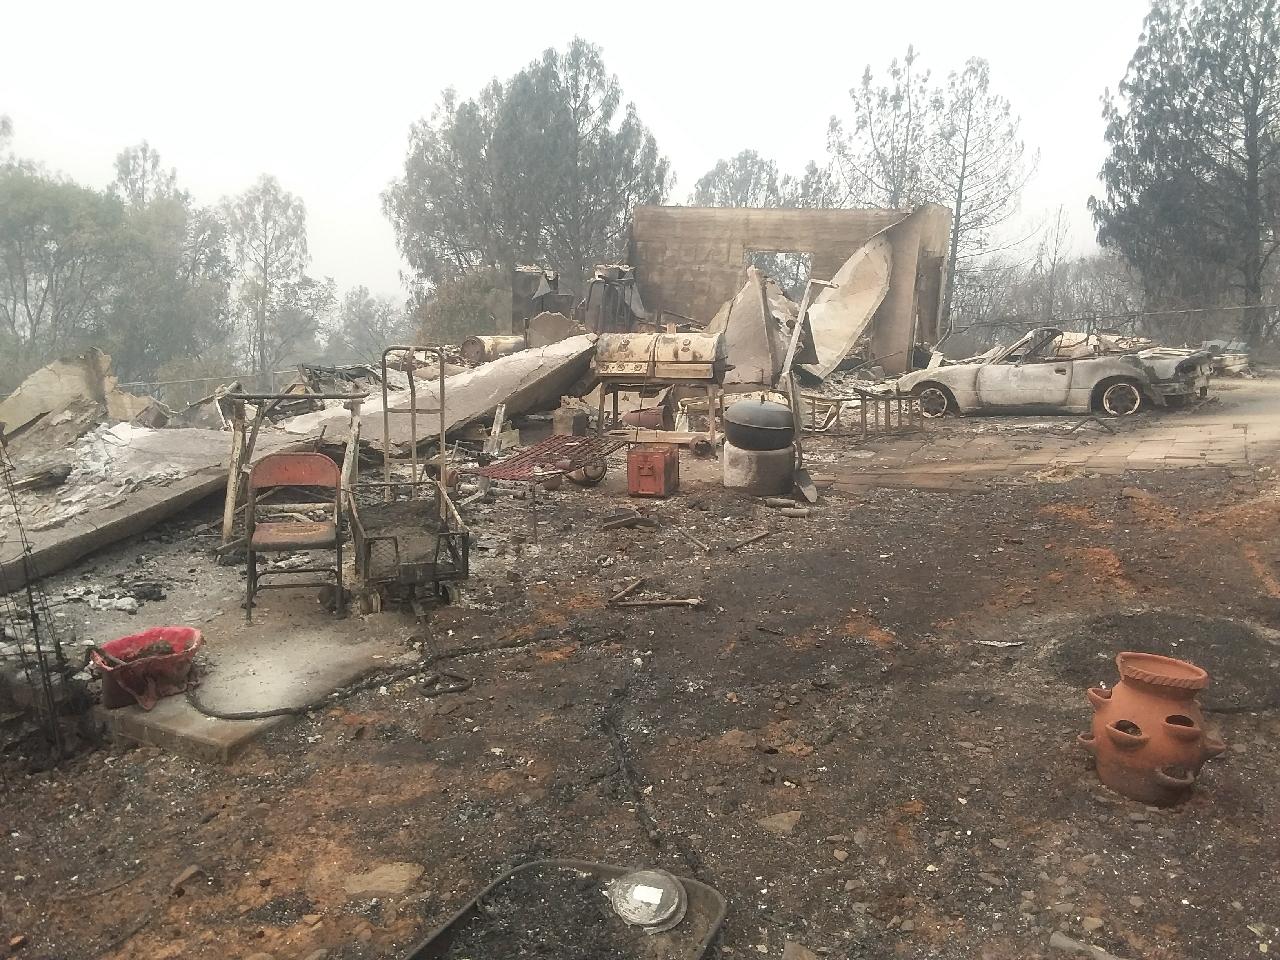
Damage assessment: destroyed